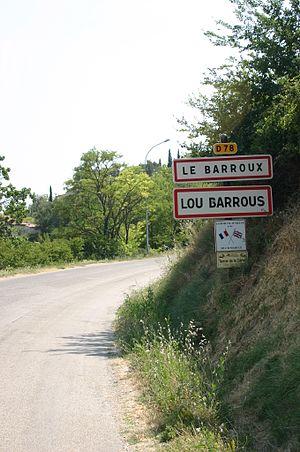
Le Barroux est une commune française située dans le département de Vaucluse, en région Provence-Alpes-Côte d'Azur.